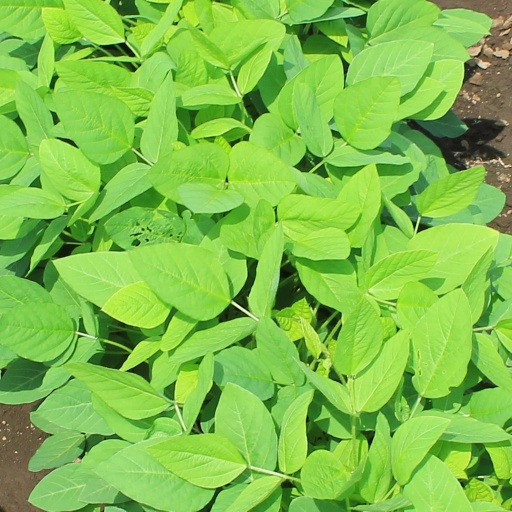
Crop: soybean